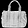
Label: Bag